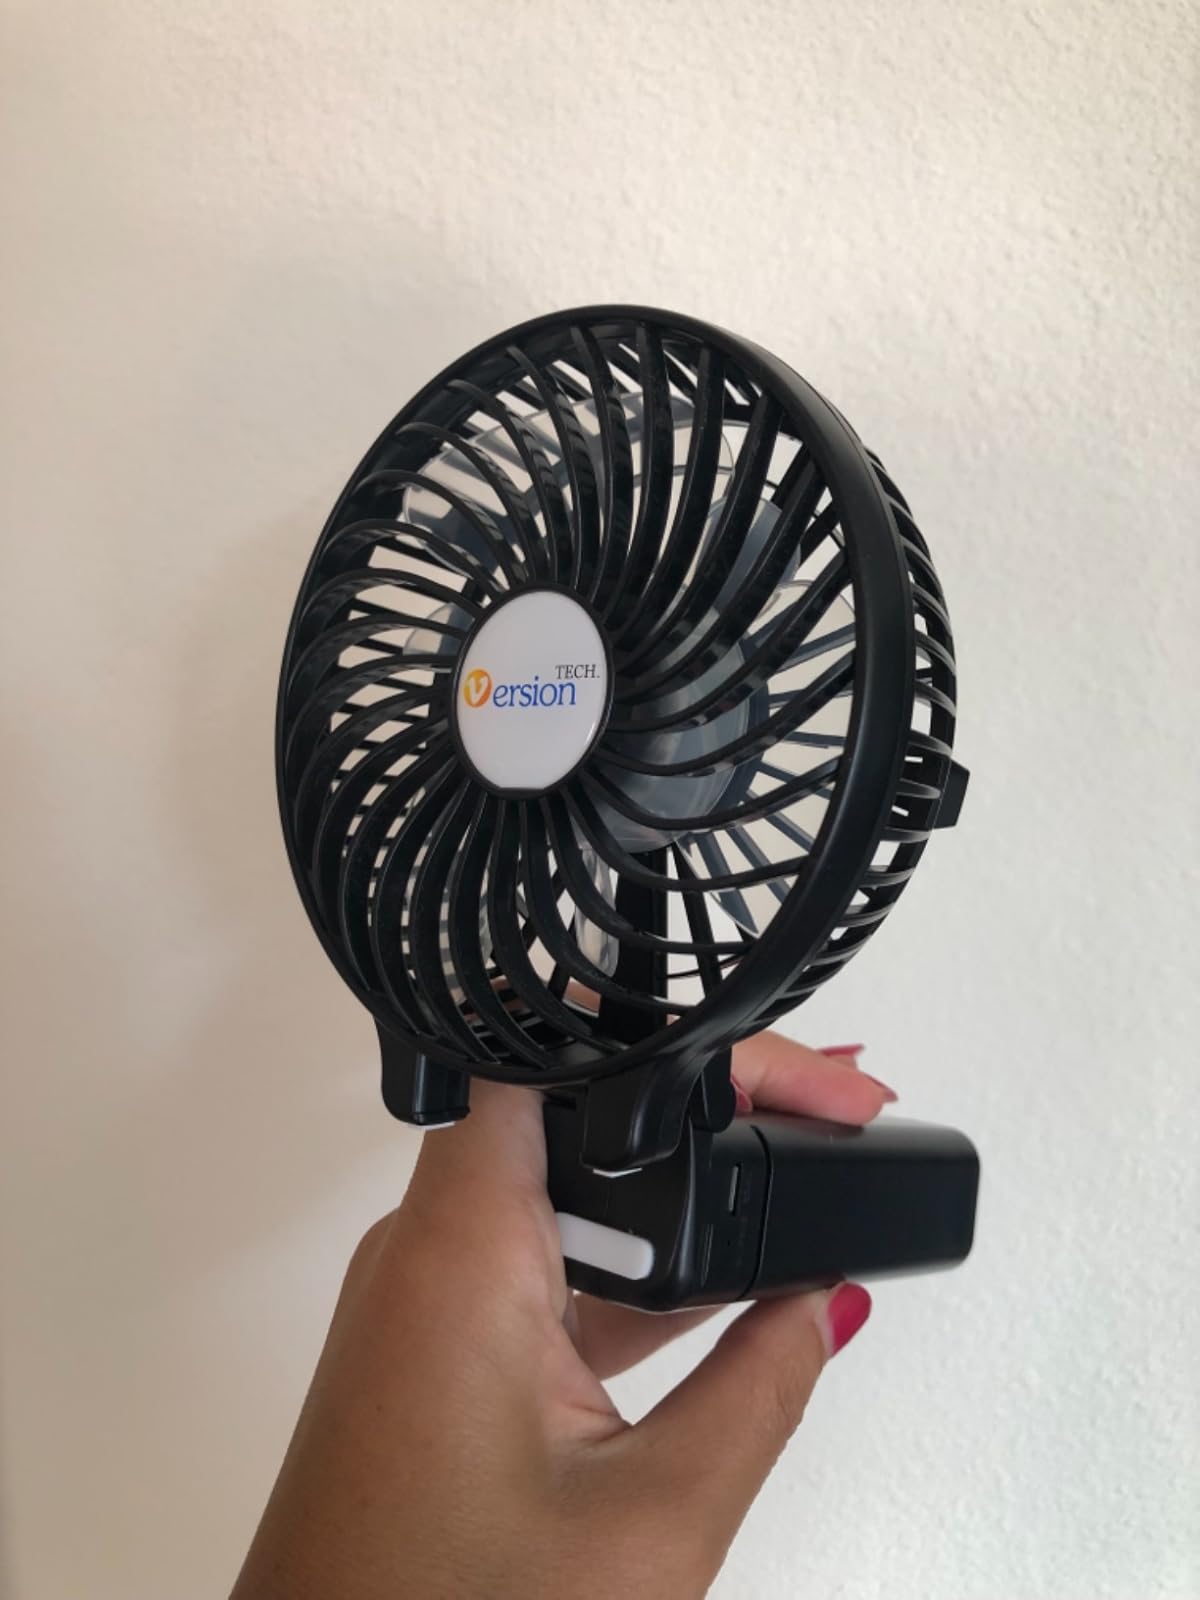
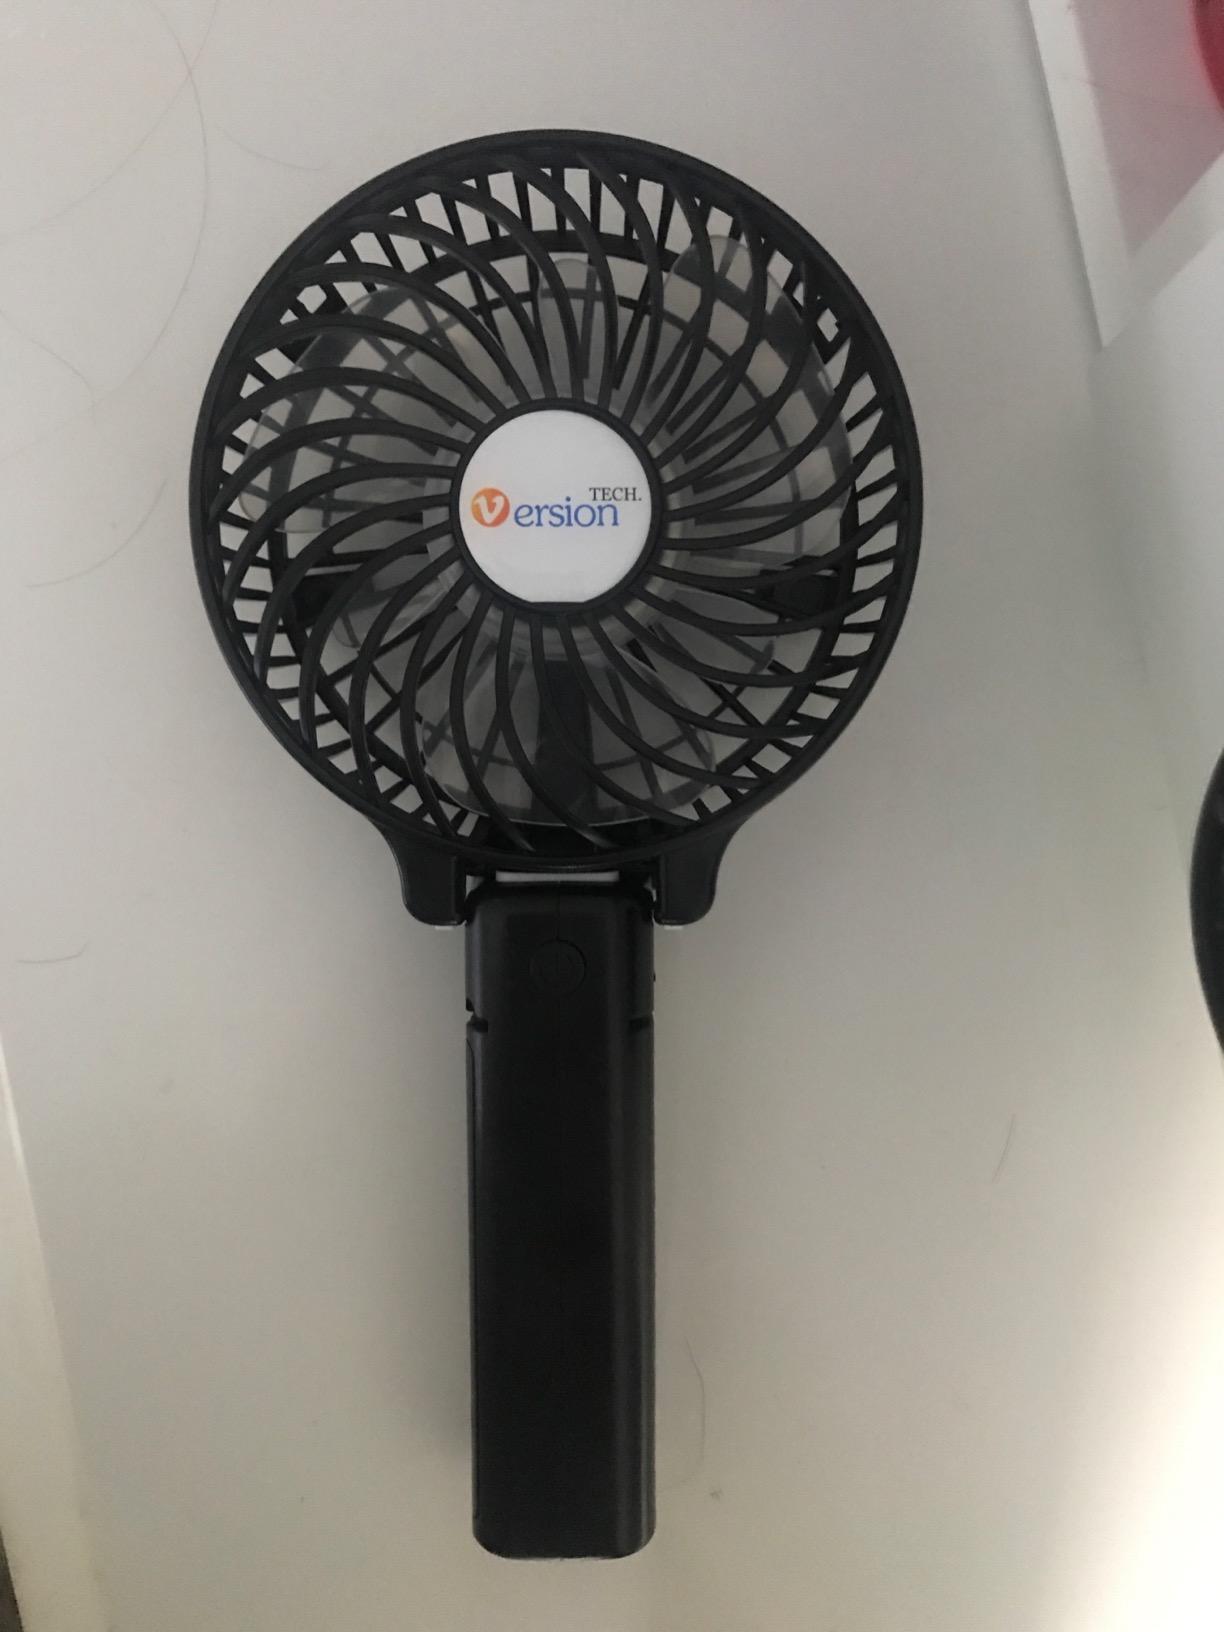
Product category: fan
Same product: yes